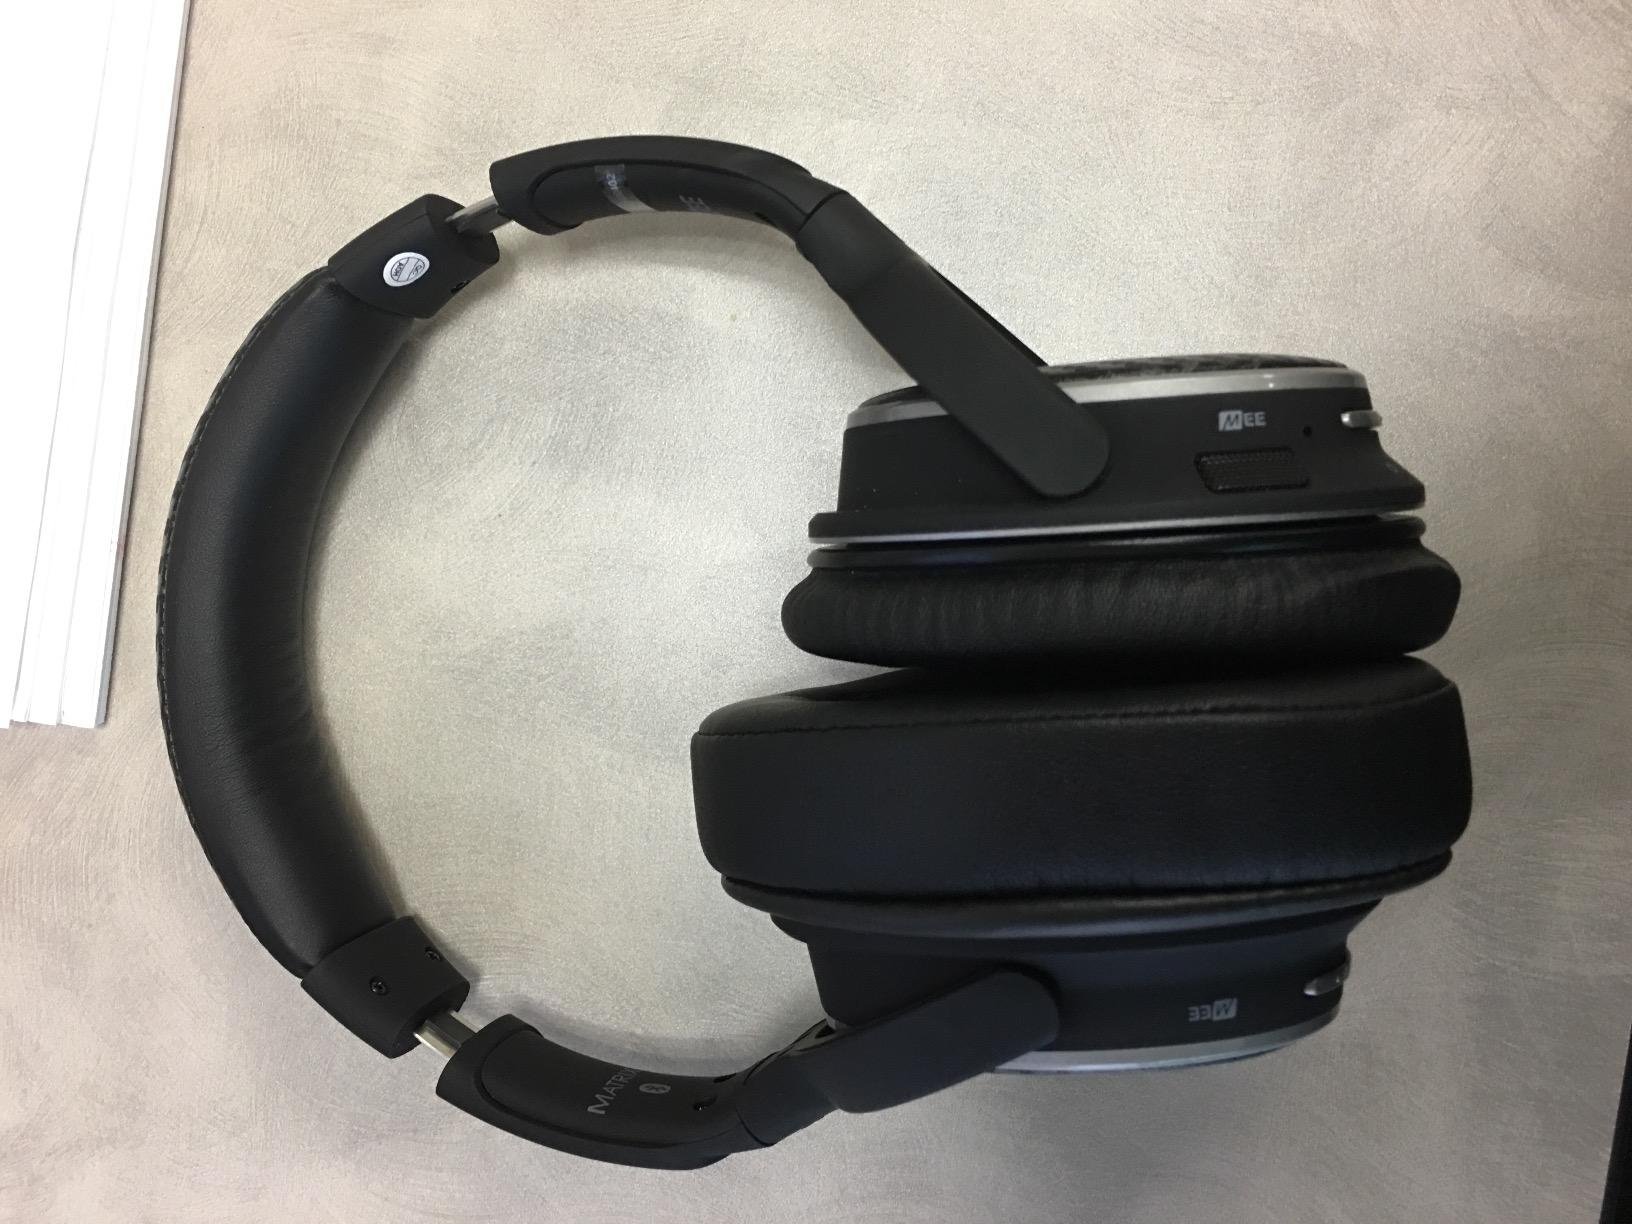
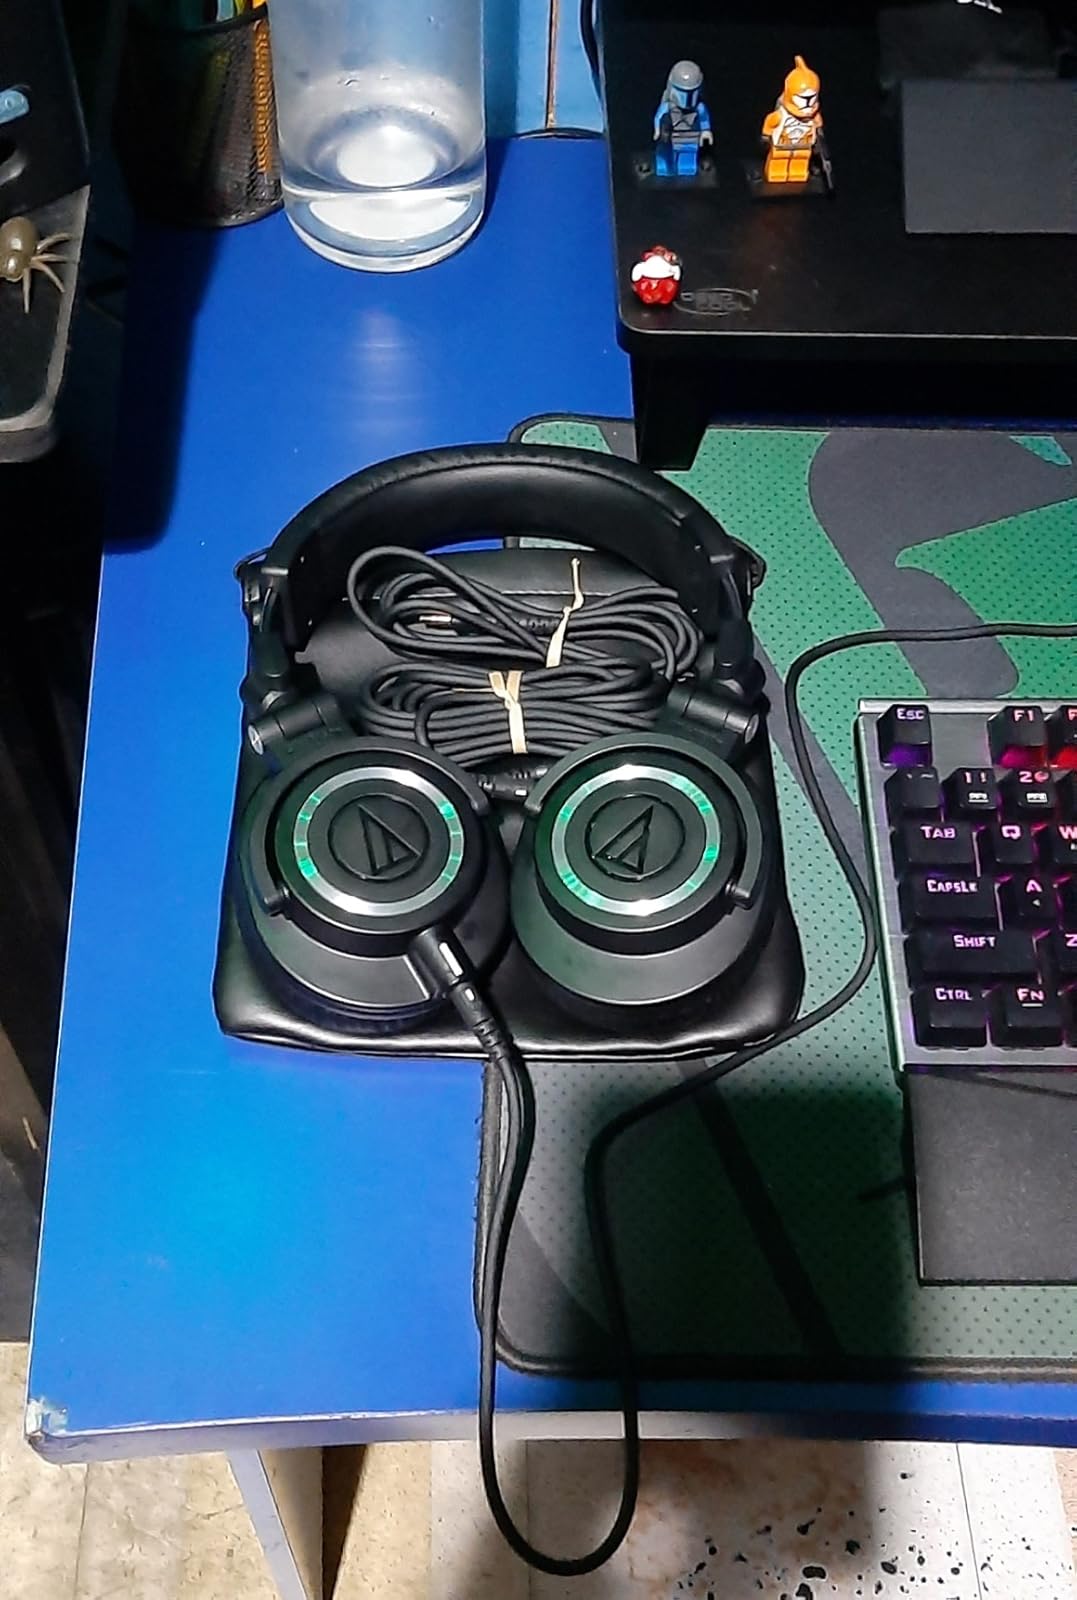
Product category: headphones
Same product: no